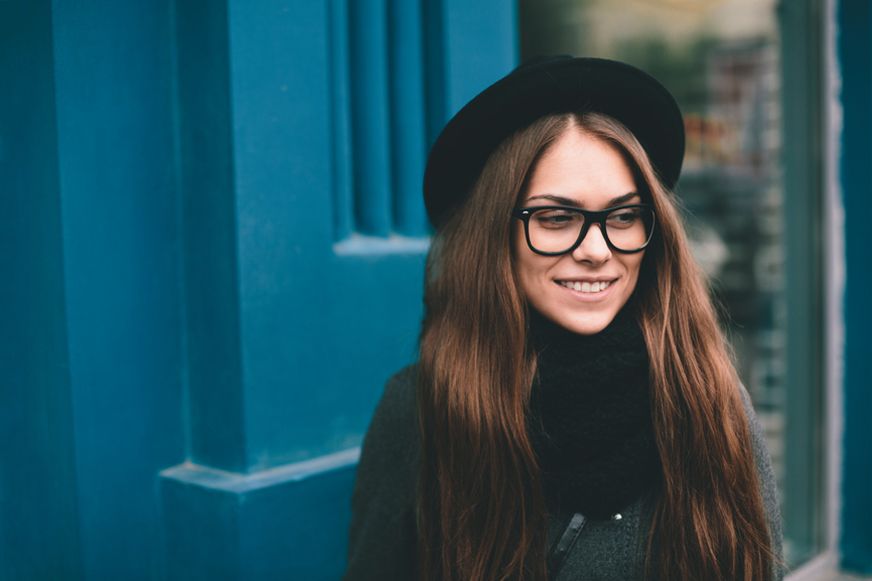
Gender: women